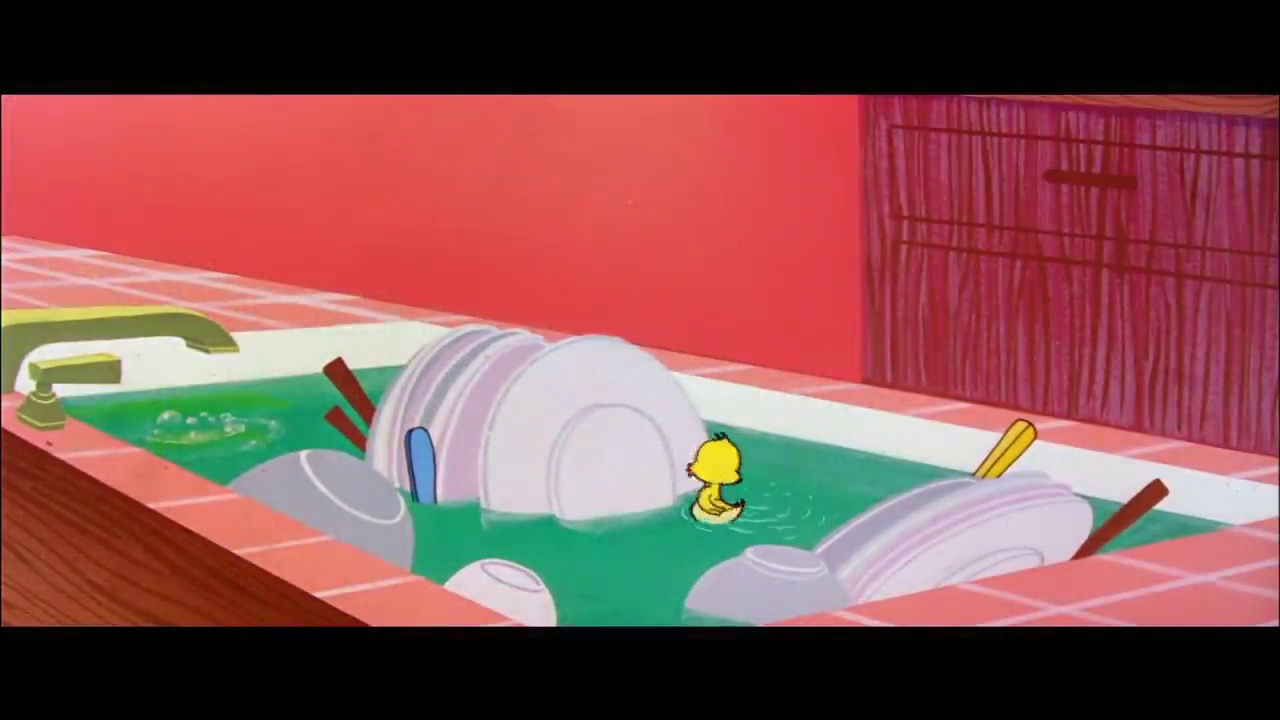
Portrait style: Cartoon Portrait